MIM-104 Patriot

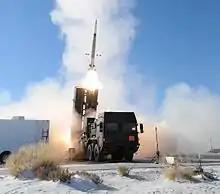
Patriot PAC-3 MSE missile starts from MEADS launcher

The M90x Launching Stations are remotely operated, self-contained units. The ECS controls operation of the launchers through each launcher's DLT, via fiber optic or VHF (SINCGARS) data link.